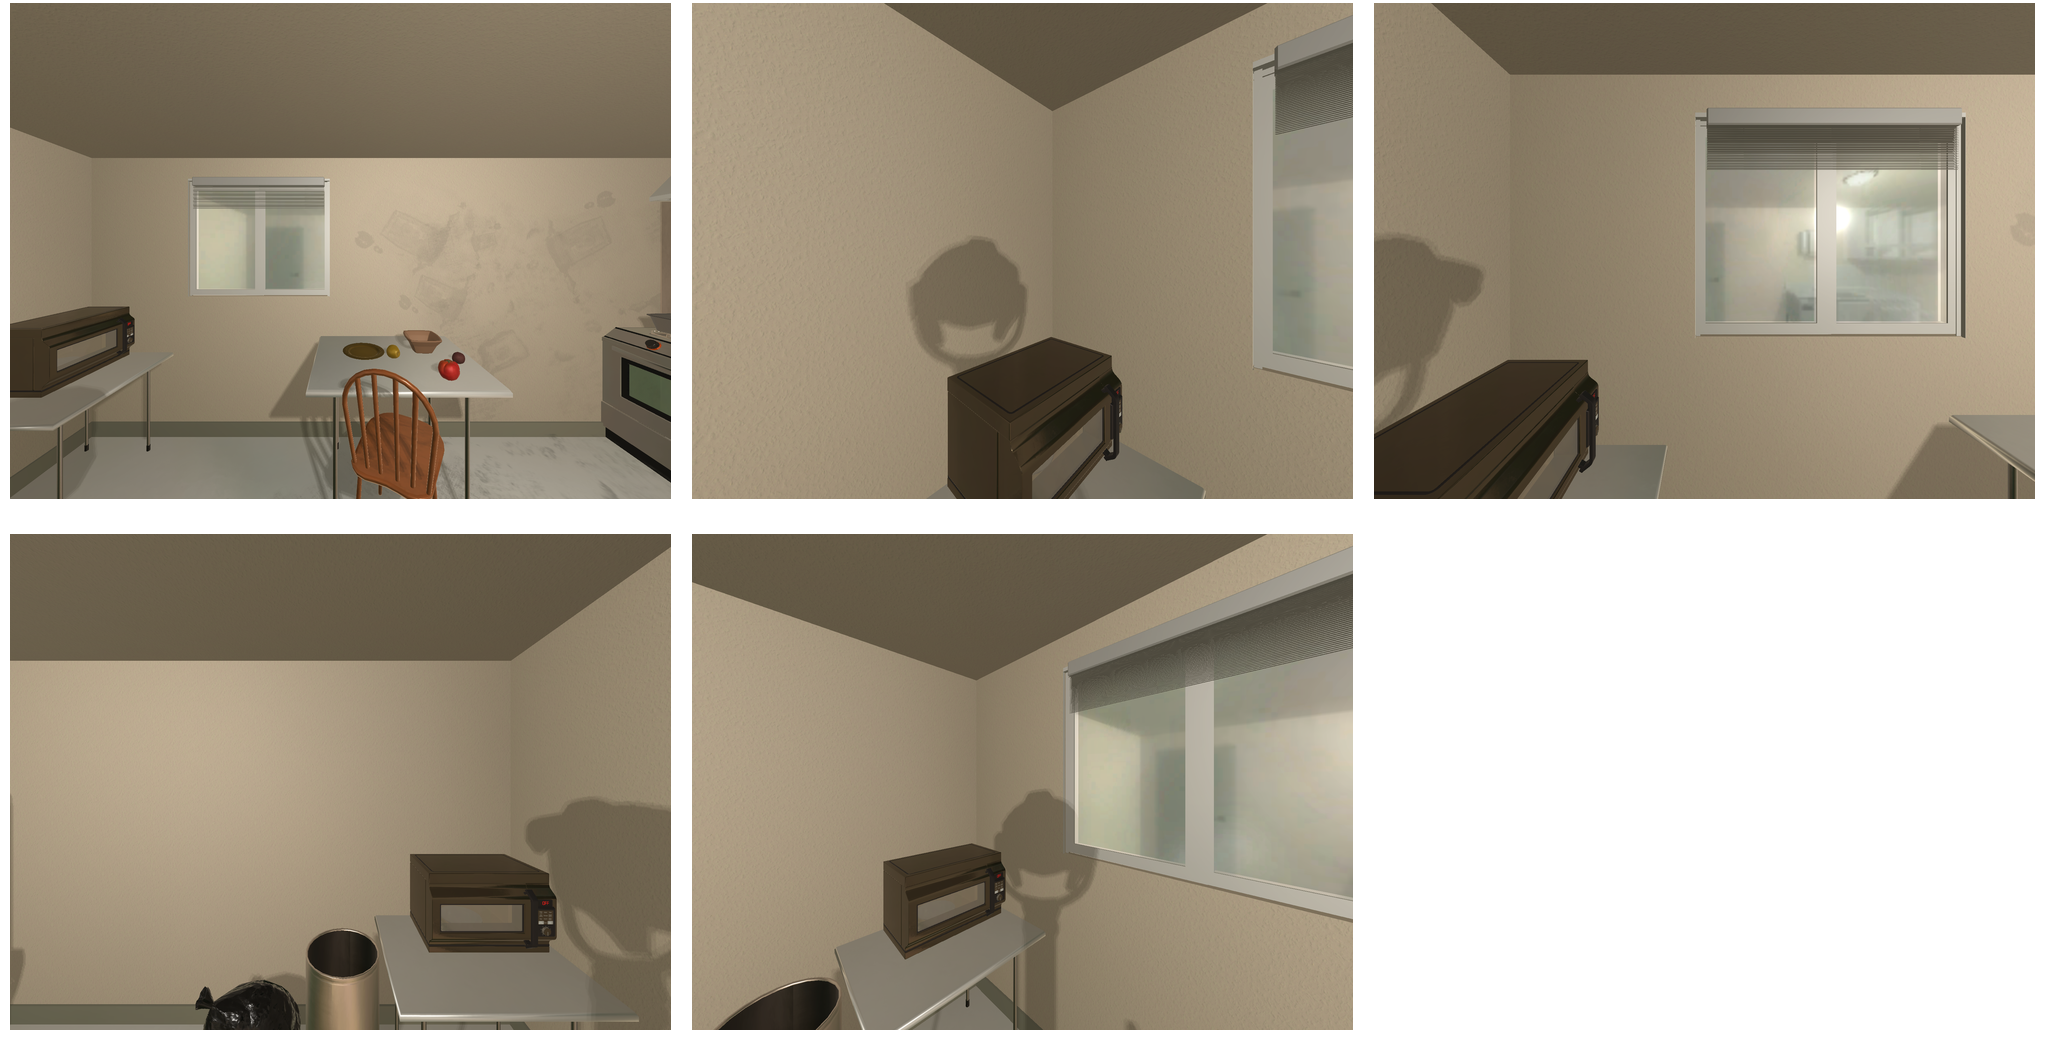Task instruction: Open the microwave oven.
Answer: {"task_instruction": "Open the microwave oven.", "nodes": ["handle", "microwave oven"], "edges": [{"functional_relationship": "openorclose", "object1": "handle", "object2": "microwave oven", "spatial_relations": ["in_front_of", "close"], "is_touching": true}], "action_type": "pull", "function_type": "open_close_control"}